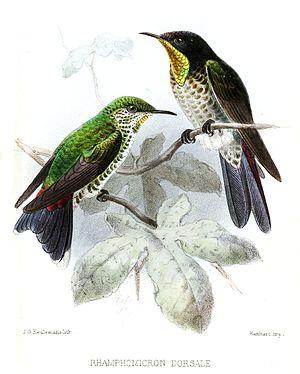
Le Colibri à dos noir est une espèce de colibris de la sous-famille des Trochilinae.
Ramphomicron est un genre d'oiseaux-mouches de la sous-famille des Trochilinae.